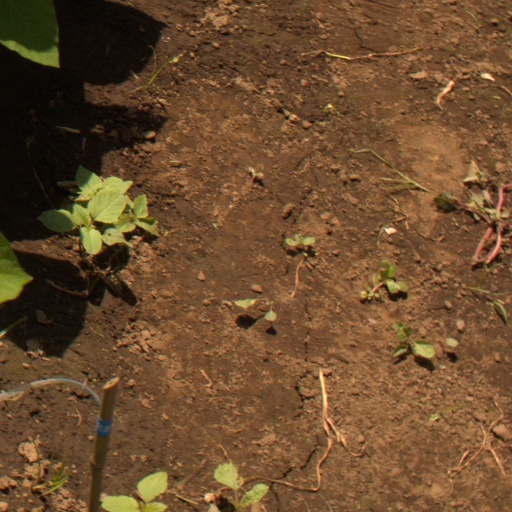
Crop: soybean